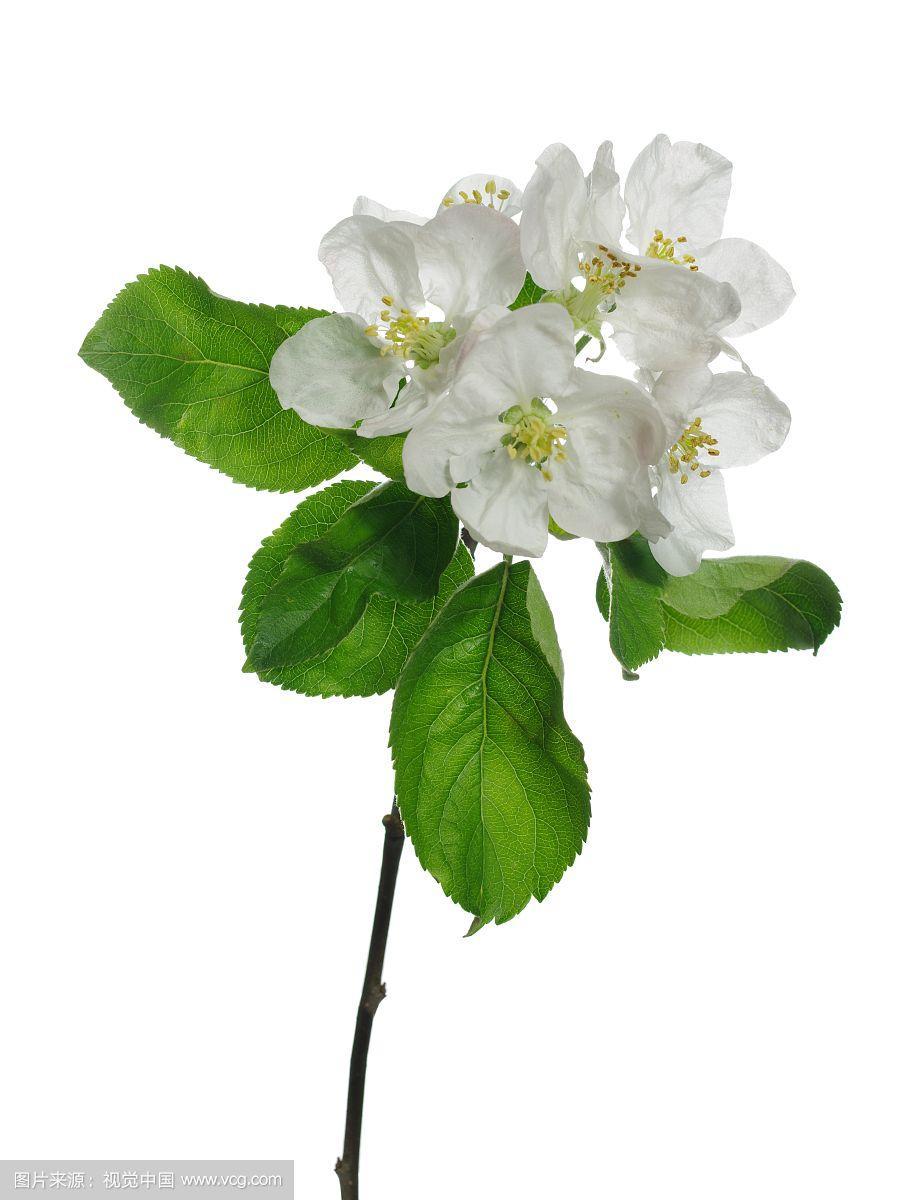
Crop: apple
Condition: healthy